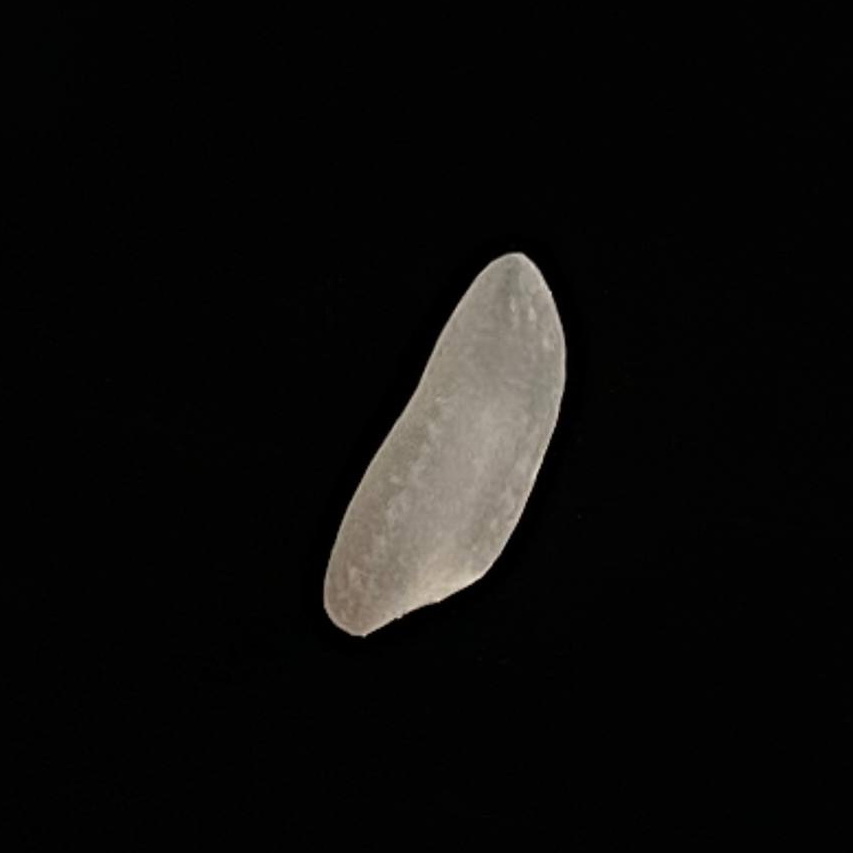
Rice variety: Katari_Polao